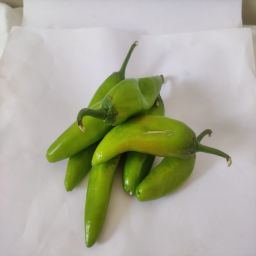
Crop: New Mexico Green Chile
Quality: Unripe